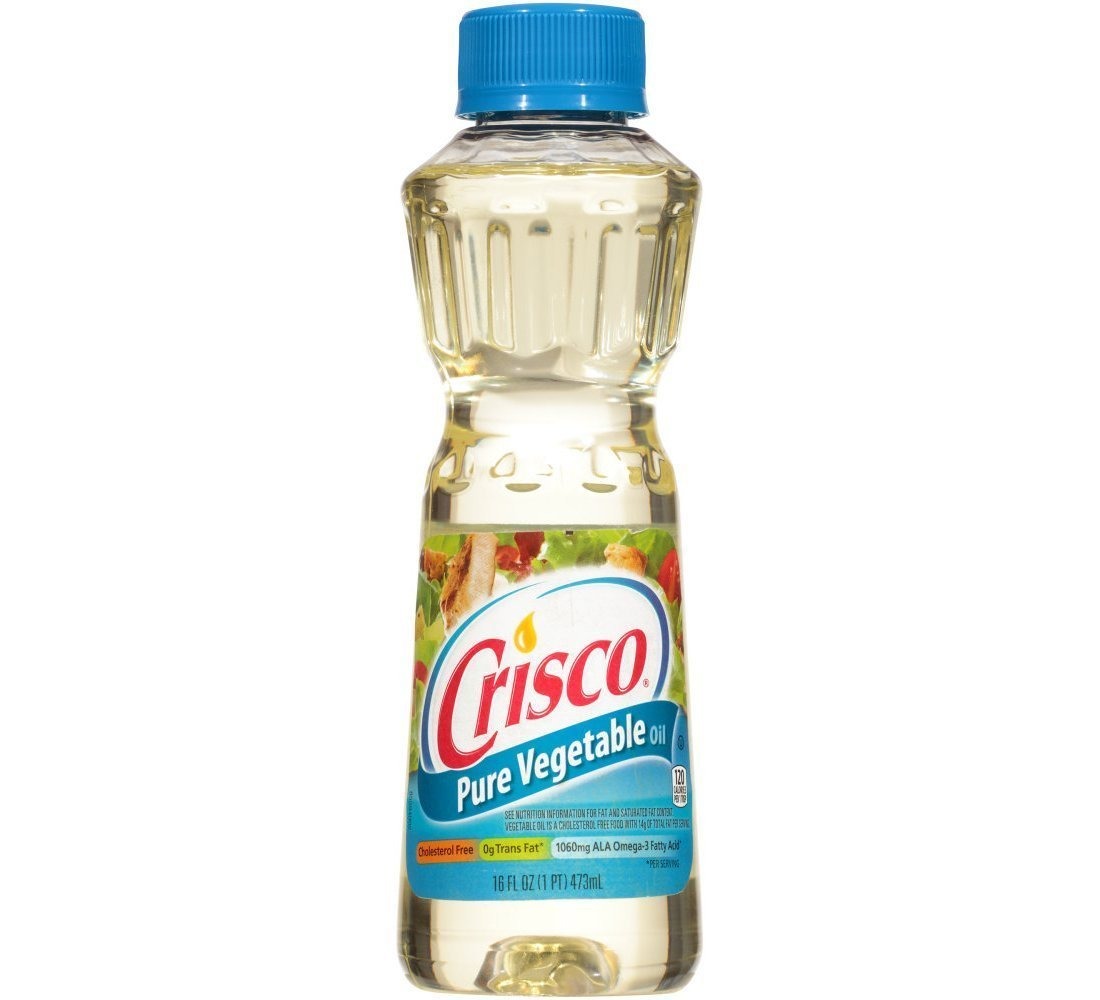
Item Name: Crisco Pure Vegetable Oil 16 oz (Pack of 12)
Bullet Point 1: Kosher
Bullet Point 2: Cholesterol free
Bullet Point 3: 0g trans fat
Bullet Point 4: 1060mg ala omega-3 fatty acid
Bullet Point 5: 14g of total fat per serving
Product Description: Crisco Pure Vegetable Oil 16 oz
Value: 192.0
Unit: Fl Oz

Price: 10.545